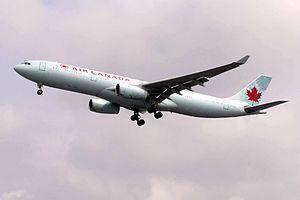
Air Canada est la plus grande compagnie aérienne nationale du Canada. Elle assure des vols intérieurs et internationaux sur les cinq continents depuis ses plates-formes de correspondance à Toronto-Pearson, Montréal-Trudeau, Vancouver et Calgary. Air Canada est la 15ᵉ plus grande compagnie aérienne au monde. En 2013, de concert avec son transporteur régional Air Canada Express, elle a transporté plus de 35 millions de passagers, exploitant 1 500 vols réguliers quotidiens et elle employait 27 000 personnes à temps plein à travers le monde. Son siège social est situé à Montréal, après son déménagement de la ville de Winnipeg, au Manitoba en 1949. Elle est membre fondateur de Star Alliance. Le 16 mai 2019, Air Canada annonce son intention d'acquérir Air Transat pour 520 millions de dollars.